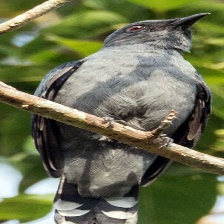
Species: GREY CUCKOOSHRIKE
Scientific name: CORACINA CAESIA